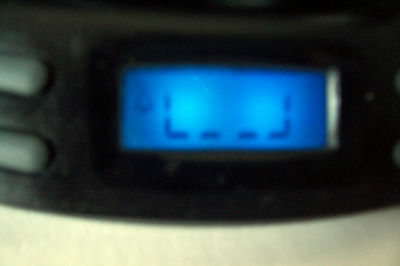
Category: coffee maker